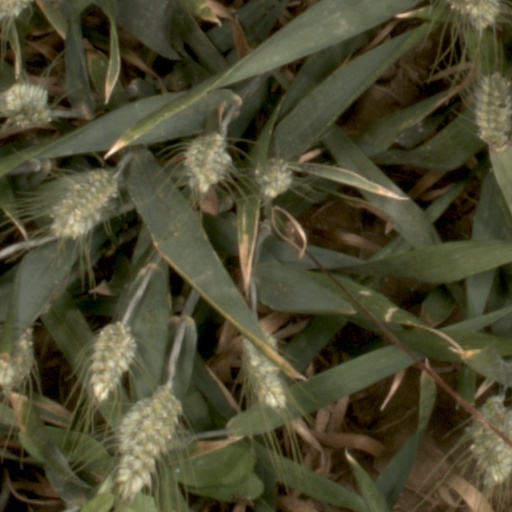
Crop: wheat